Imazato Station (Osaka Metro)

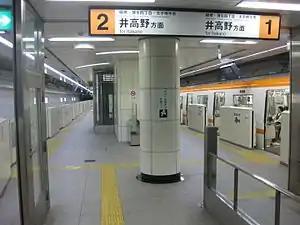
Imazatosuji Line platforms

is a rapid transit station on the Osaka Metro lines in Higashinari-ku, Osaka, Japan.